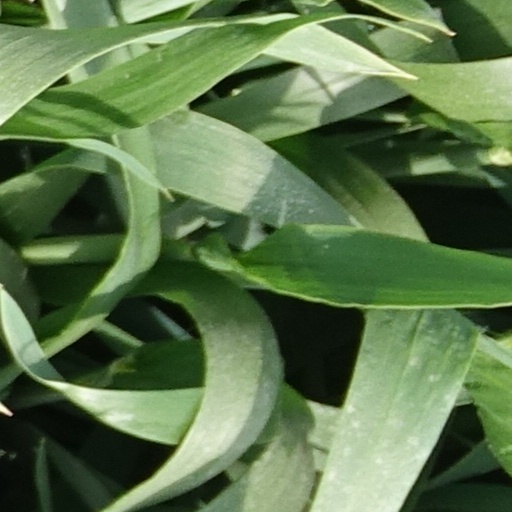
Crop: wheat